Claudius

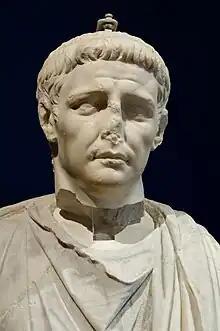
A statue of Claudius at the Domvs Romana, Malta

The truth is probably more political. The attempted coup d'état by Silius and Messalina probably made Claudius realize the weakness of his position as a member of the Claudian (but not the Julian) family. This weakness was compounded by the fact that he did not yet have an obvious adult heir, Britannicus being just a boy. Agrippina was one of the few remaining descendants of Augustus, and her son Lucius Domitius Ahenobarbus (the future Nero) was one of the last males of the Imperial family. Coup attempts might rally around the pair and Agrippina was already showing such ambition. It has been suggested that the Senate may have pushed for the marriage, an attempt to end the feud between the Julian and Claudian branches. This feud dated back to Agrippina's mother's actions against Tiberius after the death of her husband Germanicus (Claudius's brother), actions that Tiberius had punished.